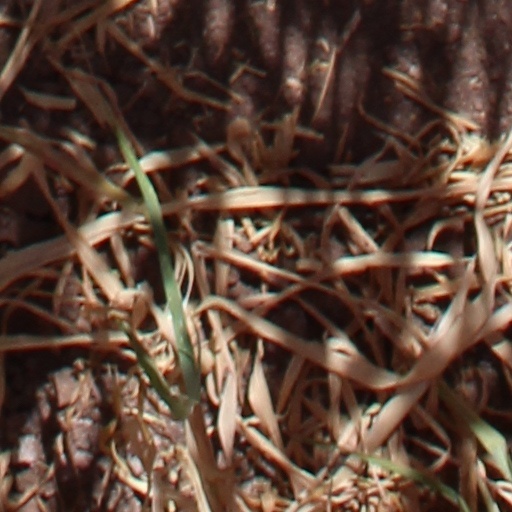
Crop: wheat